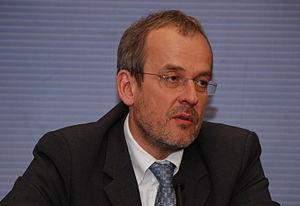
Les élections européennes de 2014 ont eu lieu entre le 22 et le 25 mai selon les pays, et le samedi 24 mai 2014 en Lettonie. Ces élections étaient les premières depuis l'entrée en vigueur du Traité de Lisbonne qui a renforcé les pouvoirs du Parlement européen et modifié la répartition des sièges entre les différents États-membres. Néanmoins, les Lettons ont élu le même nombre de députés qu'en 2009, c'est-à-dire 8.
Les élections européennes de 2019 sont les élections des députés de la neuvième législature du Parlement européen, qui se déroulent du 23 mai au 26 mai 2019 dans tous les États membres de l'Union européenne. En Lettonie, elles se tiendront le 25 mai 2019 pour élire les 8 sièges alloués au pays.
Roberts Zīle est une personnalité politique lettonne, membre de l'Alliance nationale.